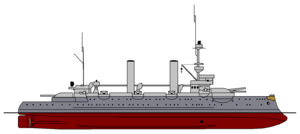
Le SMS Hagen est le sixième navire de la classe Siegfried, une classe de huit navires de défense côtière de la Kaiserliche Marine.